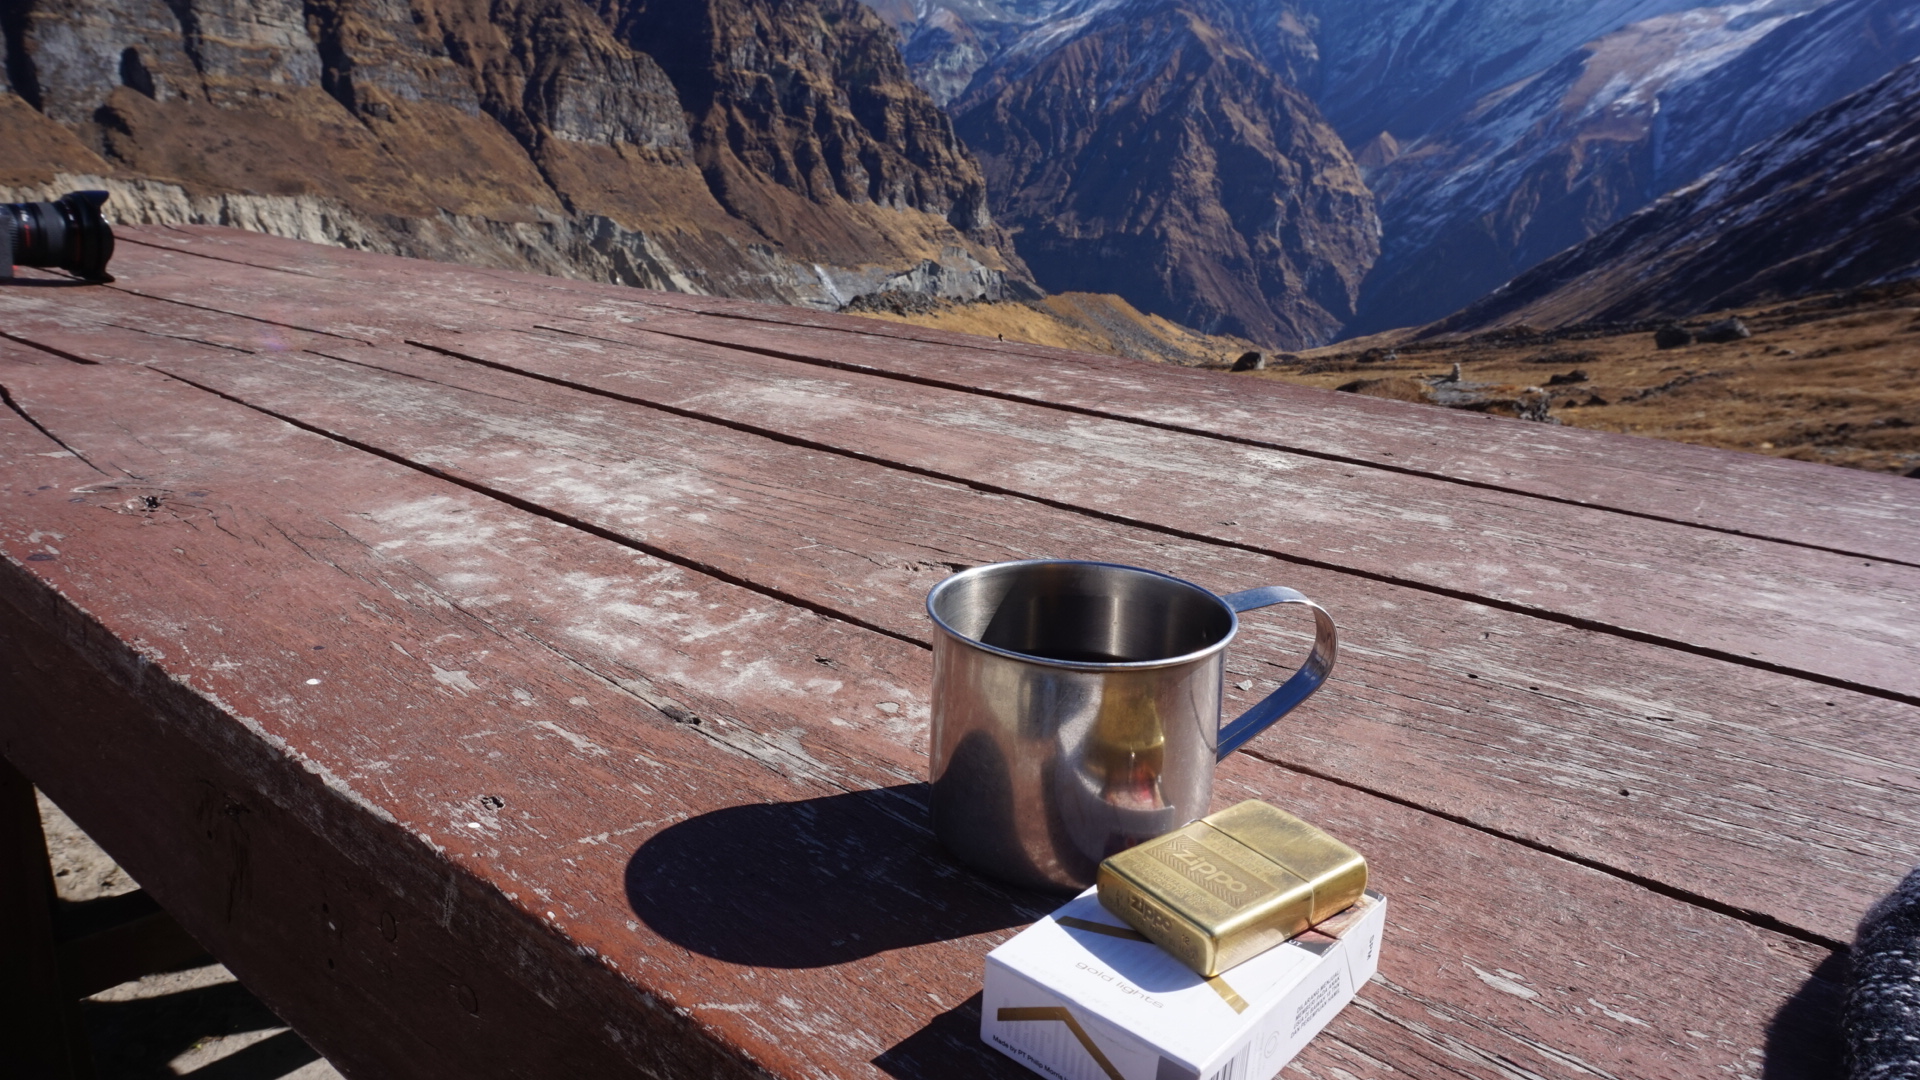
hiking, mountain, landscape, table, wood, roof